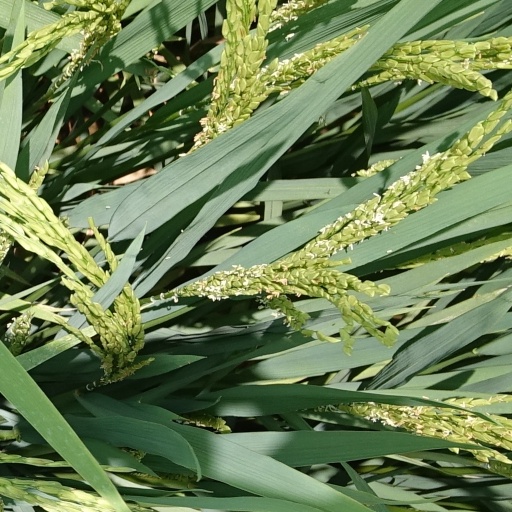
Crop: rice